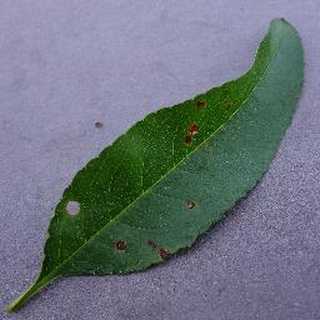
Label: peach_bacterial_spot